Directorate General for Civil Aviation (France)

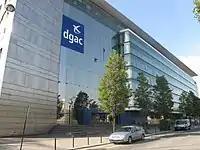
DGAC Headquarters, 50 rue Henry-Farman, Paris 15th arr.

The Secretariat General for Civil and Commercial Aviation (SGACC) was formed on 12 September 1946 by the Ministry of Transport and Public Works. The first secretary general of the newly-formed organisation was Max Hymans (1900-1961), who had been named to the post nine months previously in December 1945.